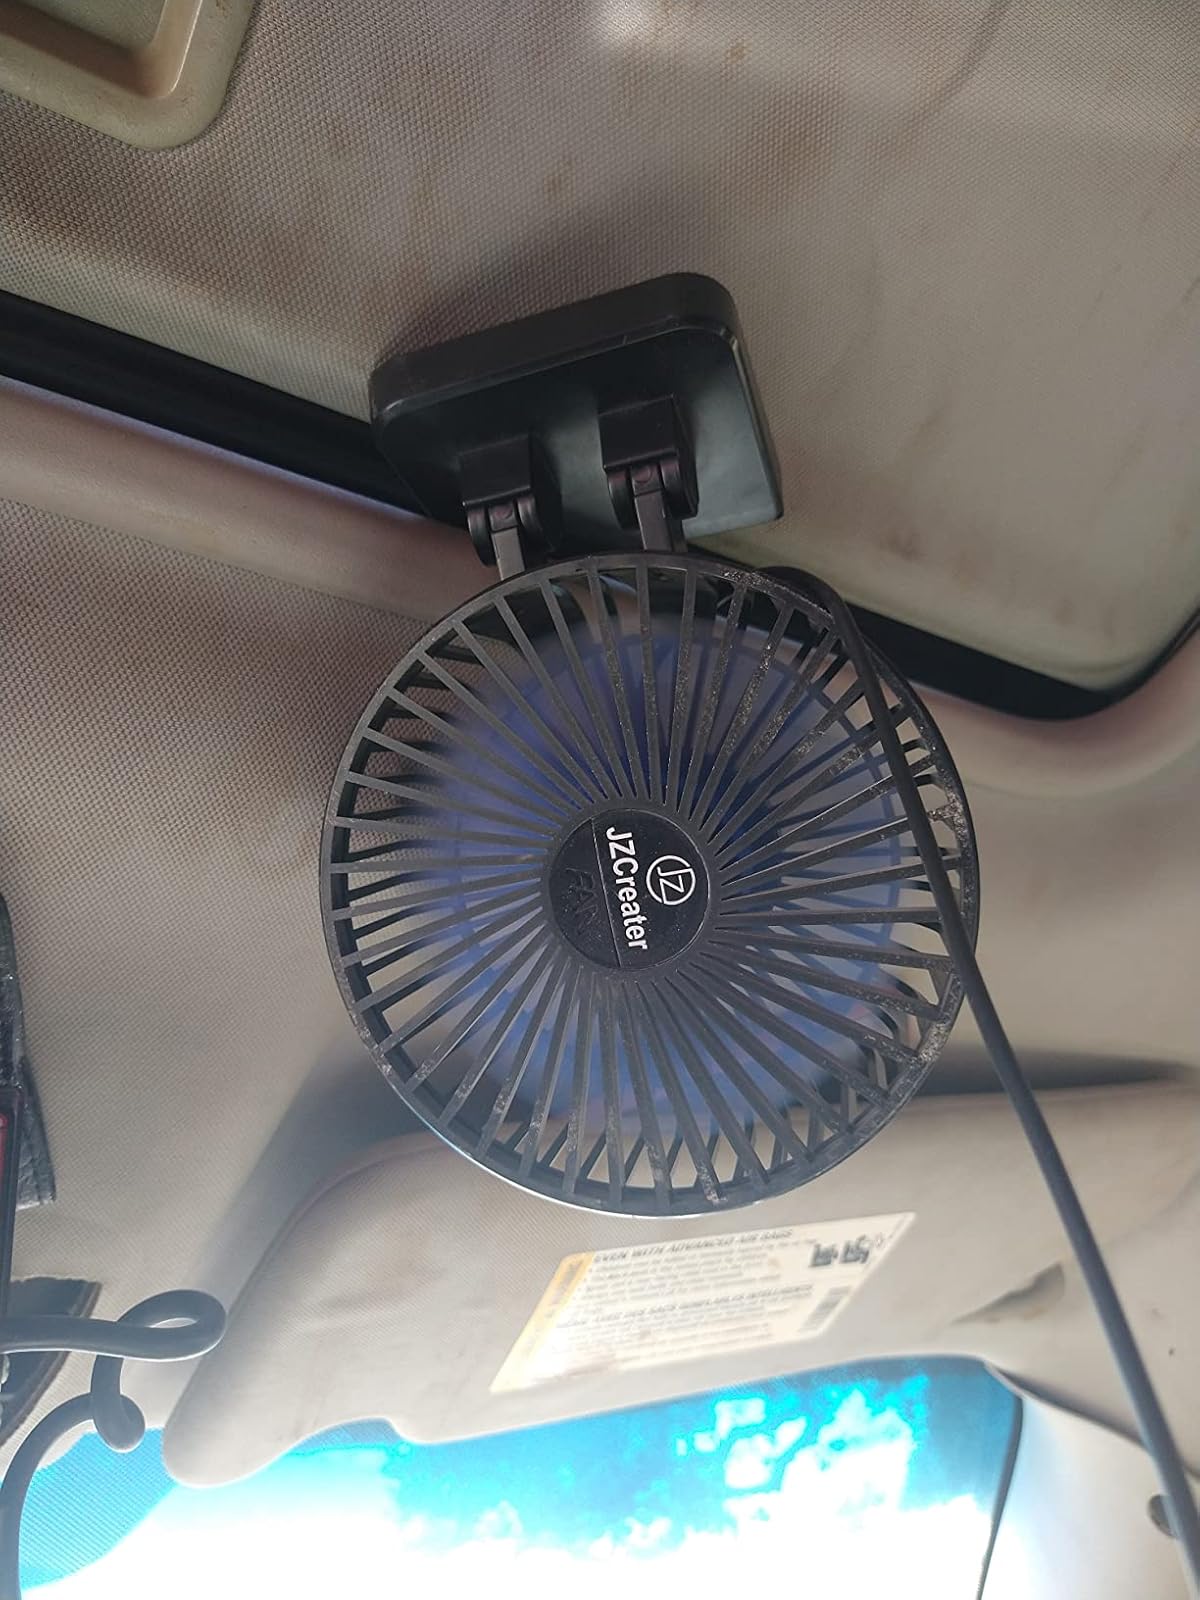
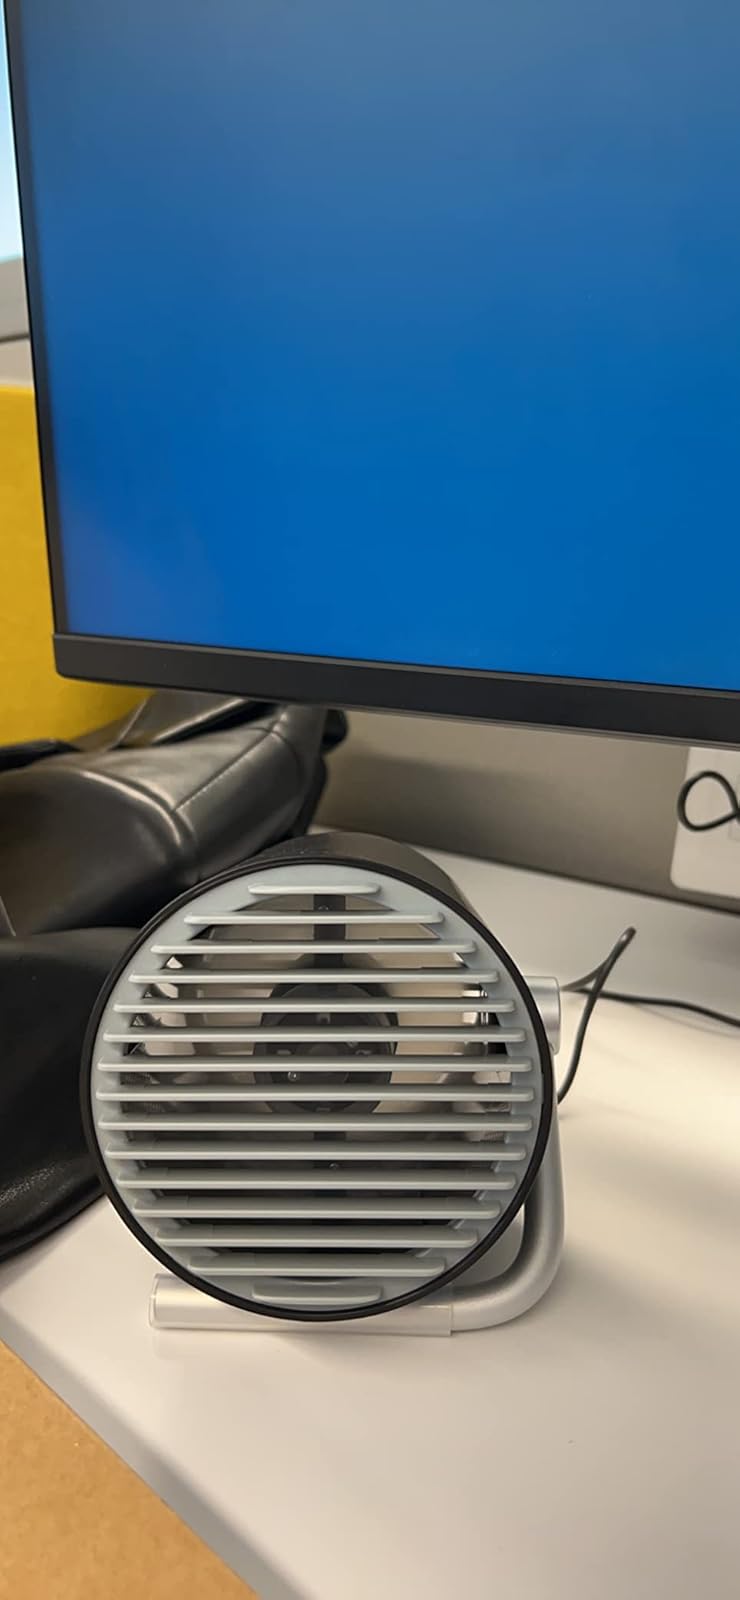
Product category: fan
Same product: no